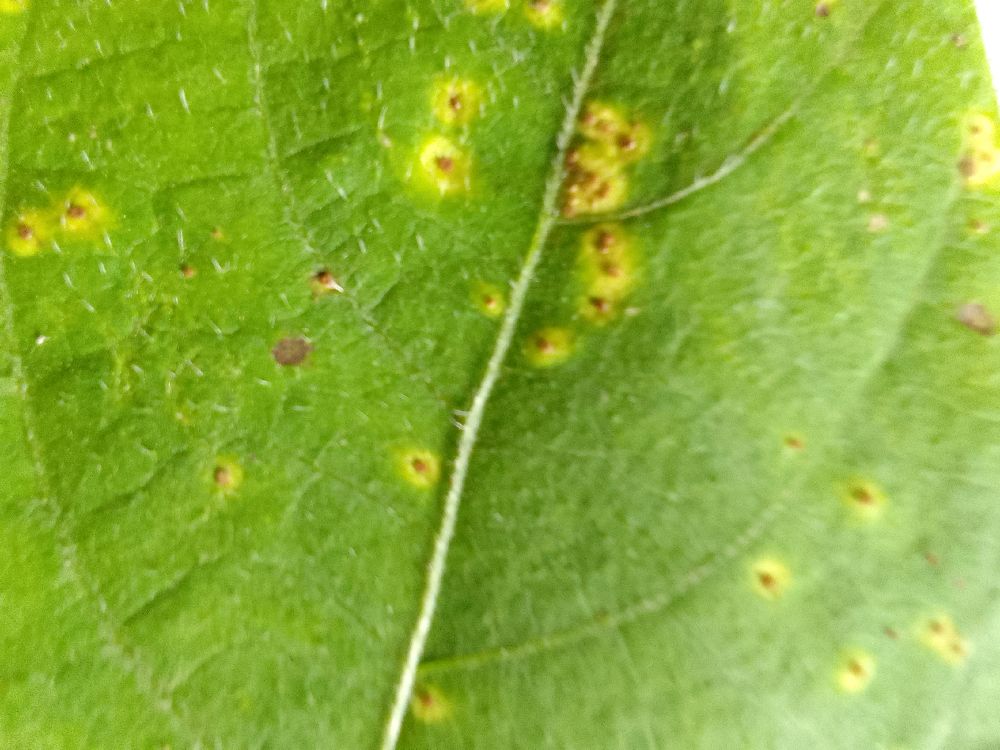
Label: rust